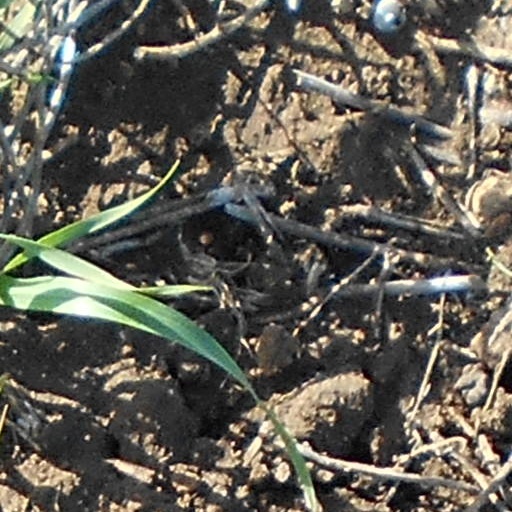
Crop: wheat